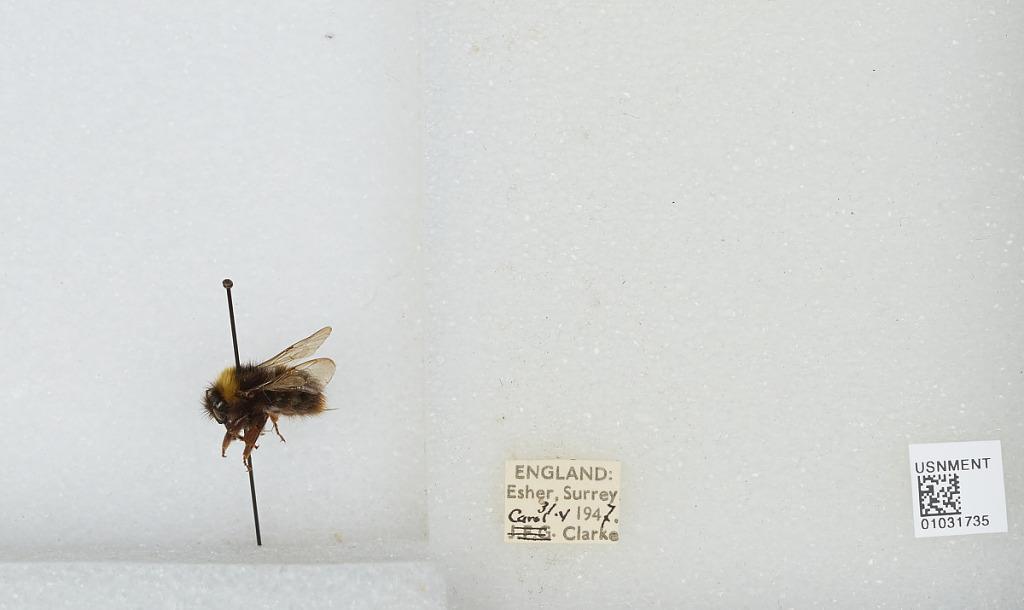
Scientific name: Bombus (Pyrobombus) pratorum (Linnaeus)
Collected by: C. Clarke
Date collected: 1947-5-31
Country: United Kingdom
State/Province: England
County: Surrey
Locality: Esher
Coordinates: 51.3691, -0.365